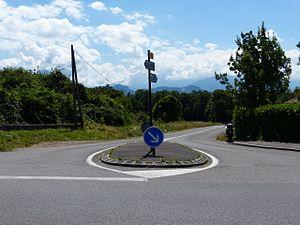
Panneau B21a1 à Cranves-Sales, France
Le panneau de signalisation routière français circulaire à fond bleu, bordé d’un listel blanc et portant en son centre une flèche blanche oblique orientée vers le bas, signale à l’usager de la route qu’il doit contourner l’obstacle situé sur la chaussée à droite ou à gauche avant le panneau. Ce panneau est codifié B21a1 ou B21a2.